George Harold Newsom

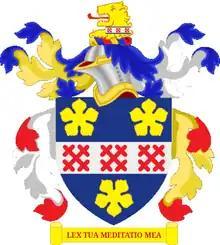
Armorial achievement

In 1934 he was called to the bar at Lincoln's Inn. He practised at Chancery Bar from 1934 to 1979. He was a Junior Counsel to the Charity Commissioners from 1947 to 1956. He was also Conveyancing Counsel to the PO from 1947 to 1956. He was a Member of the General Council of the Bar from 1952 to 1956. In 1956 he was appointed a Queen's Counsel. In 1962 he became a Bencher of Lincoln's Inn. He was Deputy Chairman of the Wiltshire Quarterly Sessions from 1964 to 1971. He was Visiting Professor in Law, at Auckland University, New Zealand in 1971. He served as a Recorder of the Crown Court from 1972 to 1974.